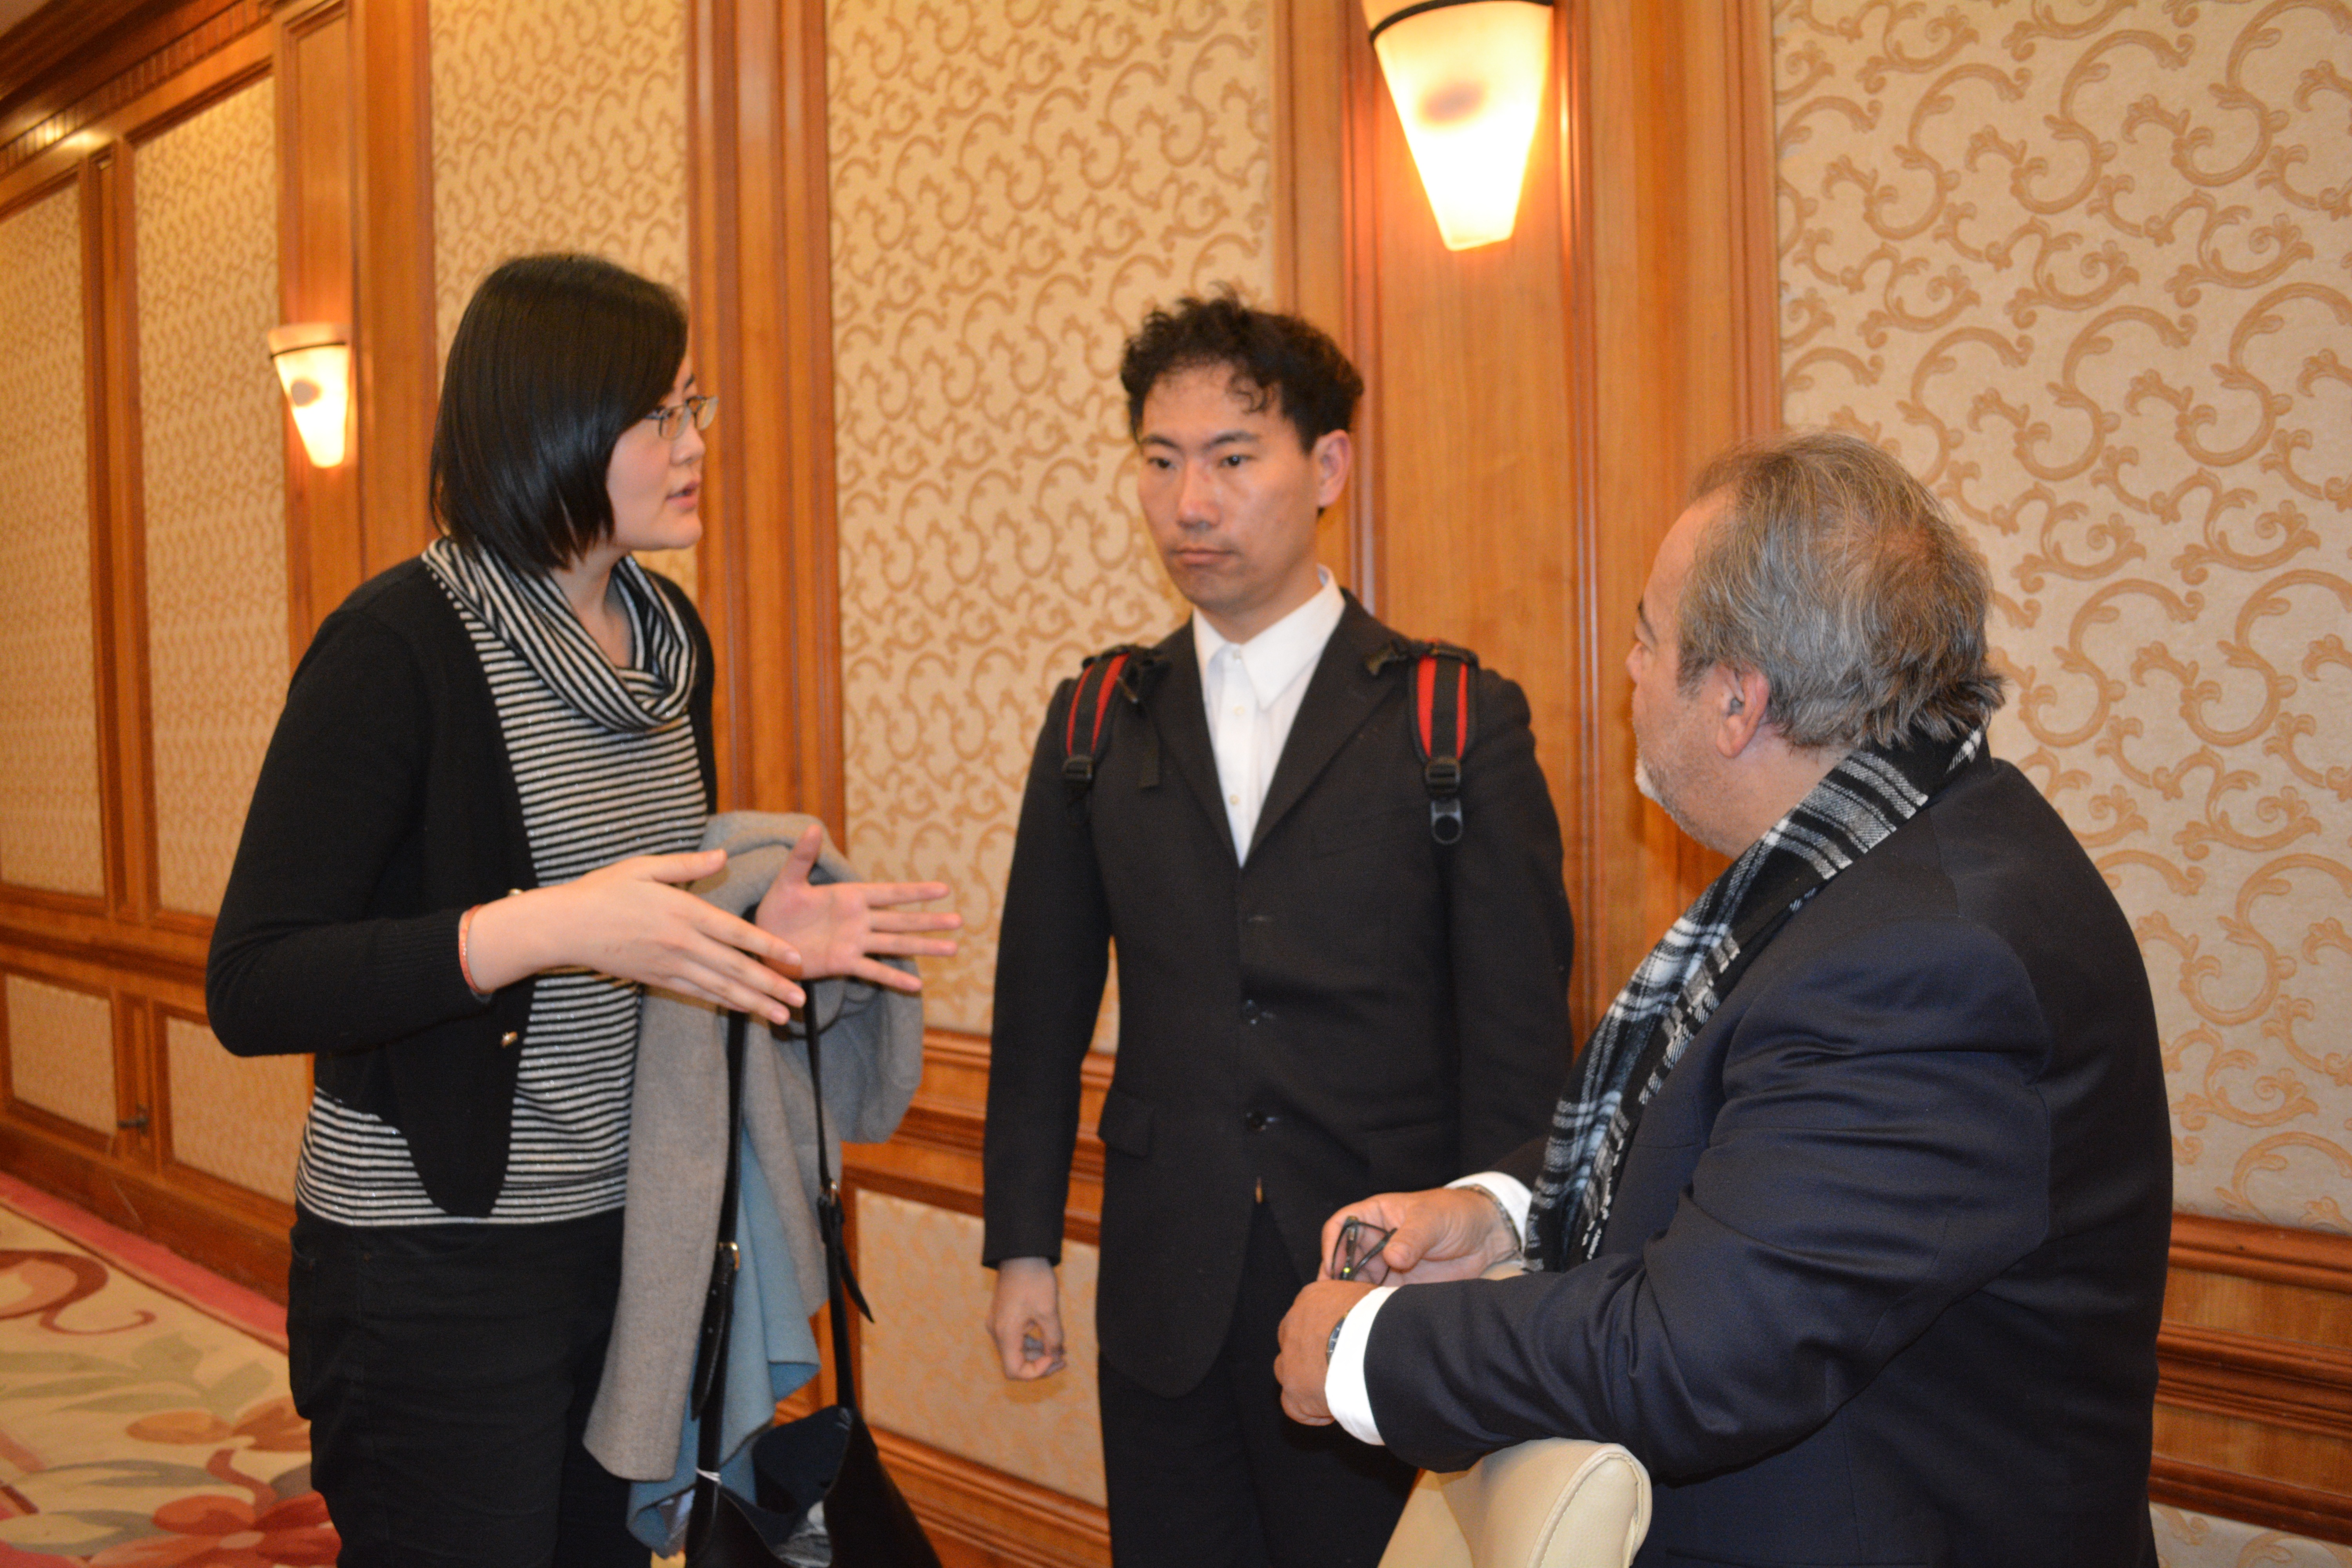
ceremony, academic conference